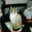
Label: cat